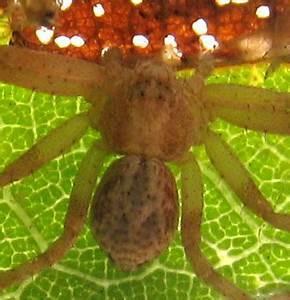
spider